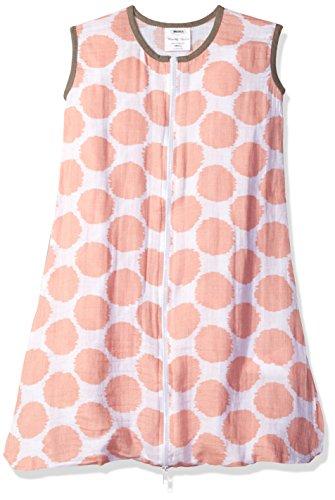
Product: Bacati - Muslin Ikat Dots Sleep Sack (Wearable Blankets) (Small, Coral/Grey)
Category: Baby Products | Baby Care | Pacifiers, Teethers & Teething Relief | Teethers
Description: Bacati - Muslin Ikat Dots Sleep Sack Wearable Blankets.
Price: $10.13